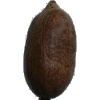
Label: Nut Pecan 1